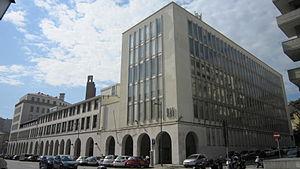
Le Siège Rai de Trieste est l'une des 21 directions régionales du réseau Rai 3, émettant sur la région Frioul-Vénétie Julienne, et basée à Trieste.
Rai 3 est la troisième chaîne de télévision publique italienne à vocation régionale et de services du groupe audiovisuel public Rai.